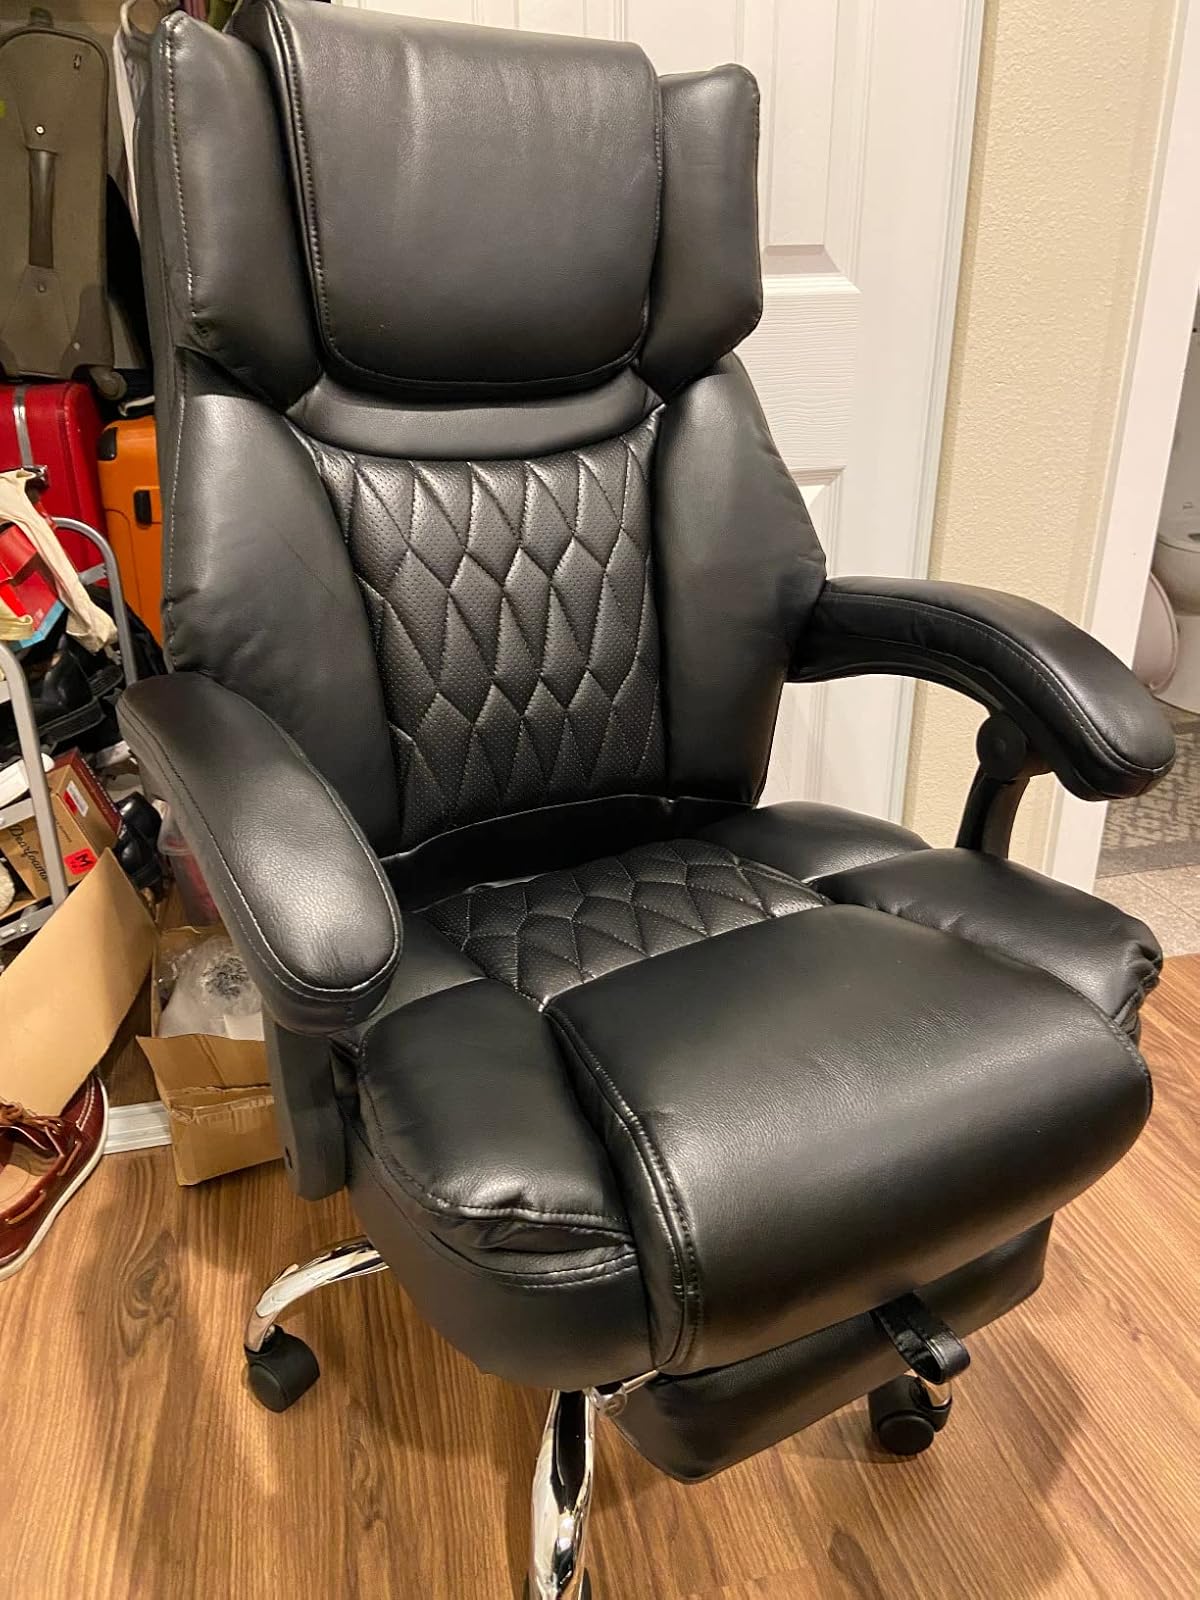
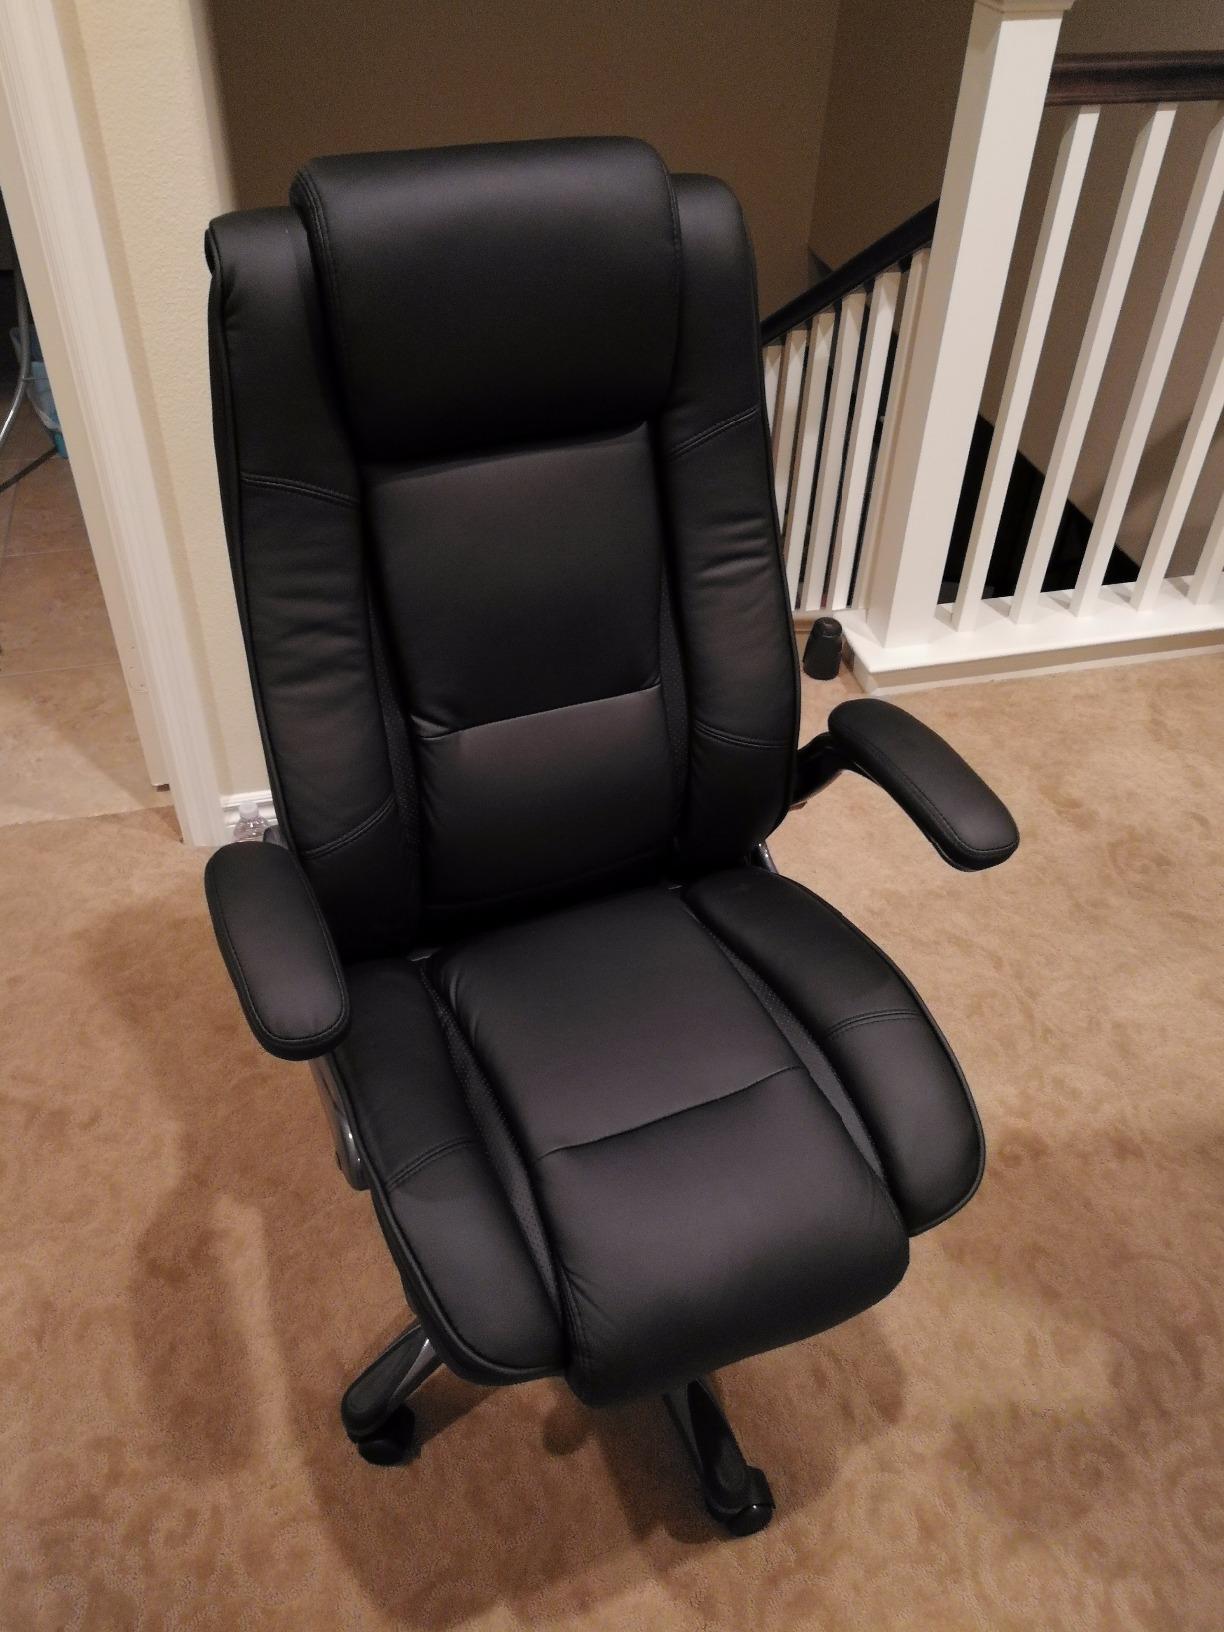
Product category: items_chair
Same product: no